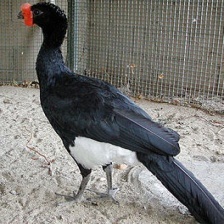
Species: WATTLED CURASSOW
Scientific name: CRAX GLOBULOSA